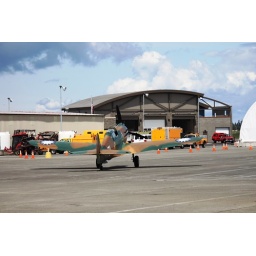
Flying Heritage Collection Fly Day May 22 2010 - Paul Allen's vintage airplane museum, many in flying order